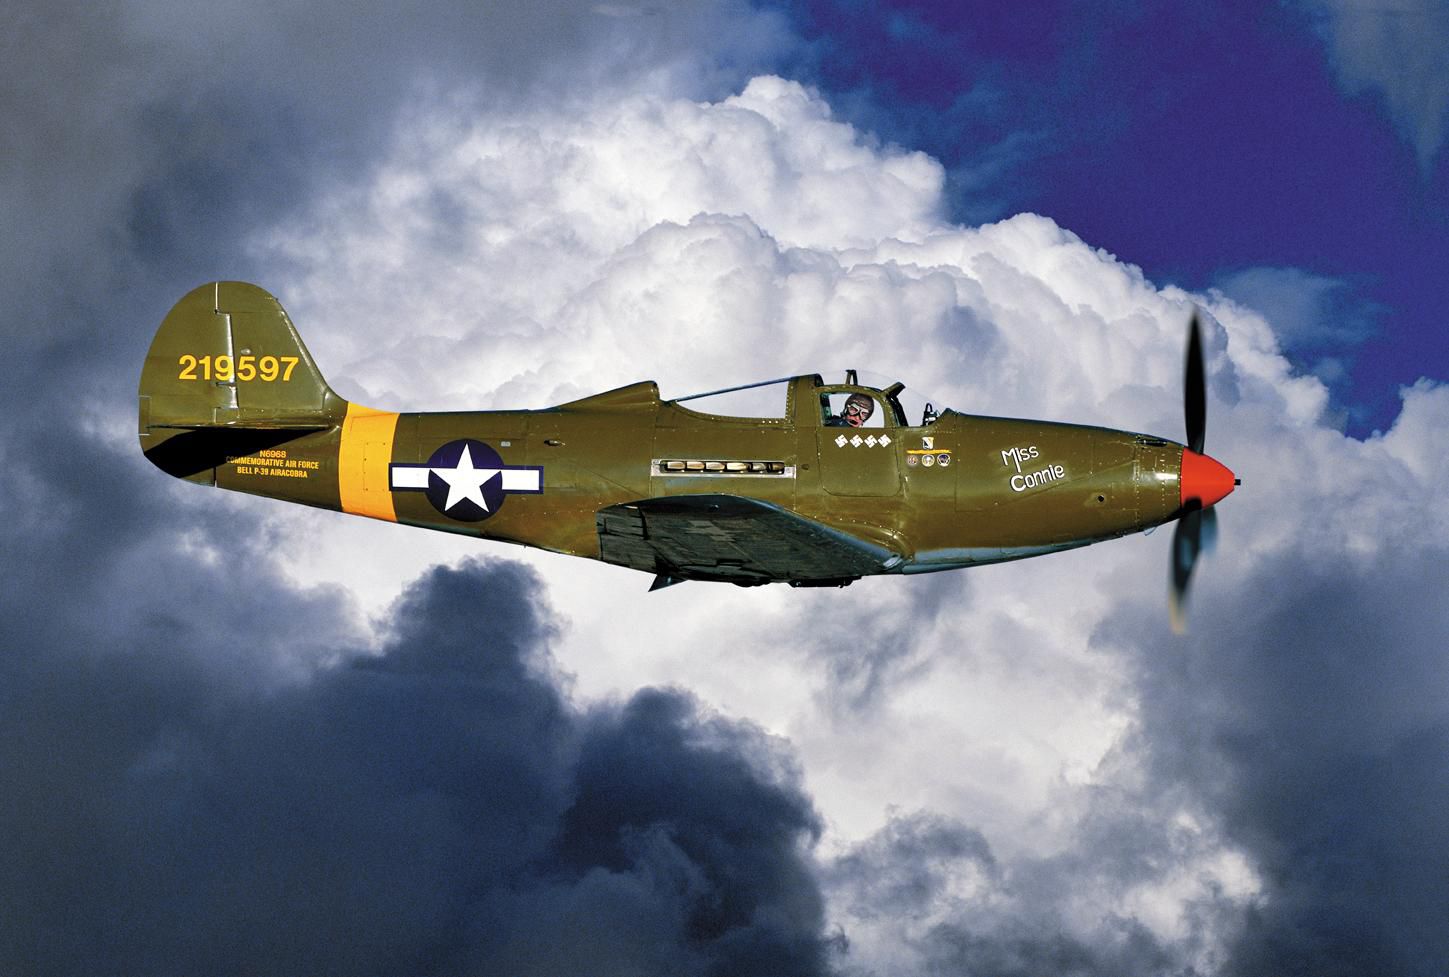
Vehicle type: Planes